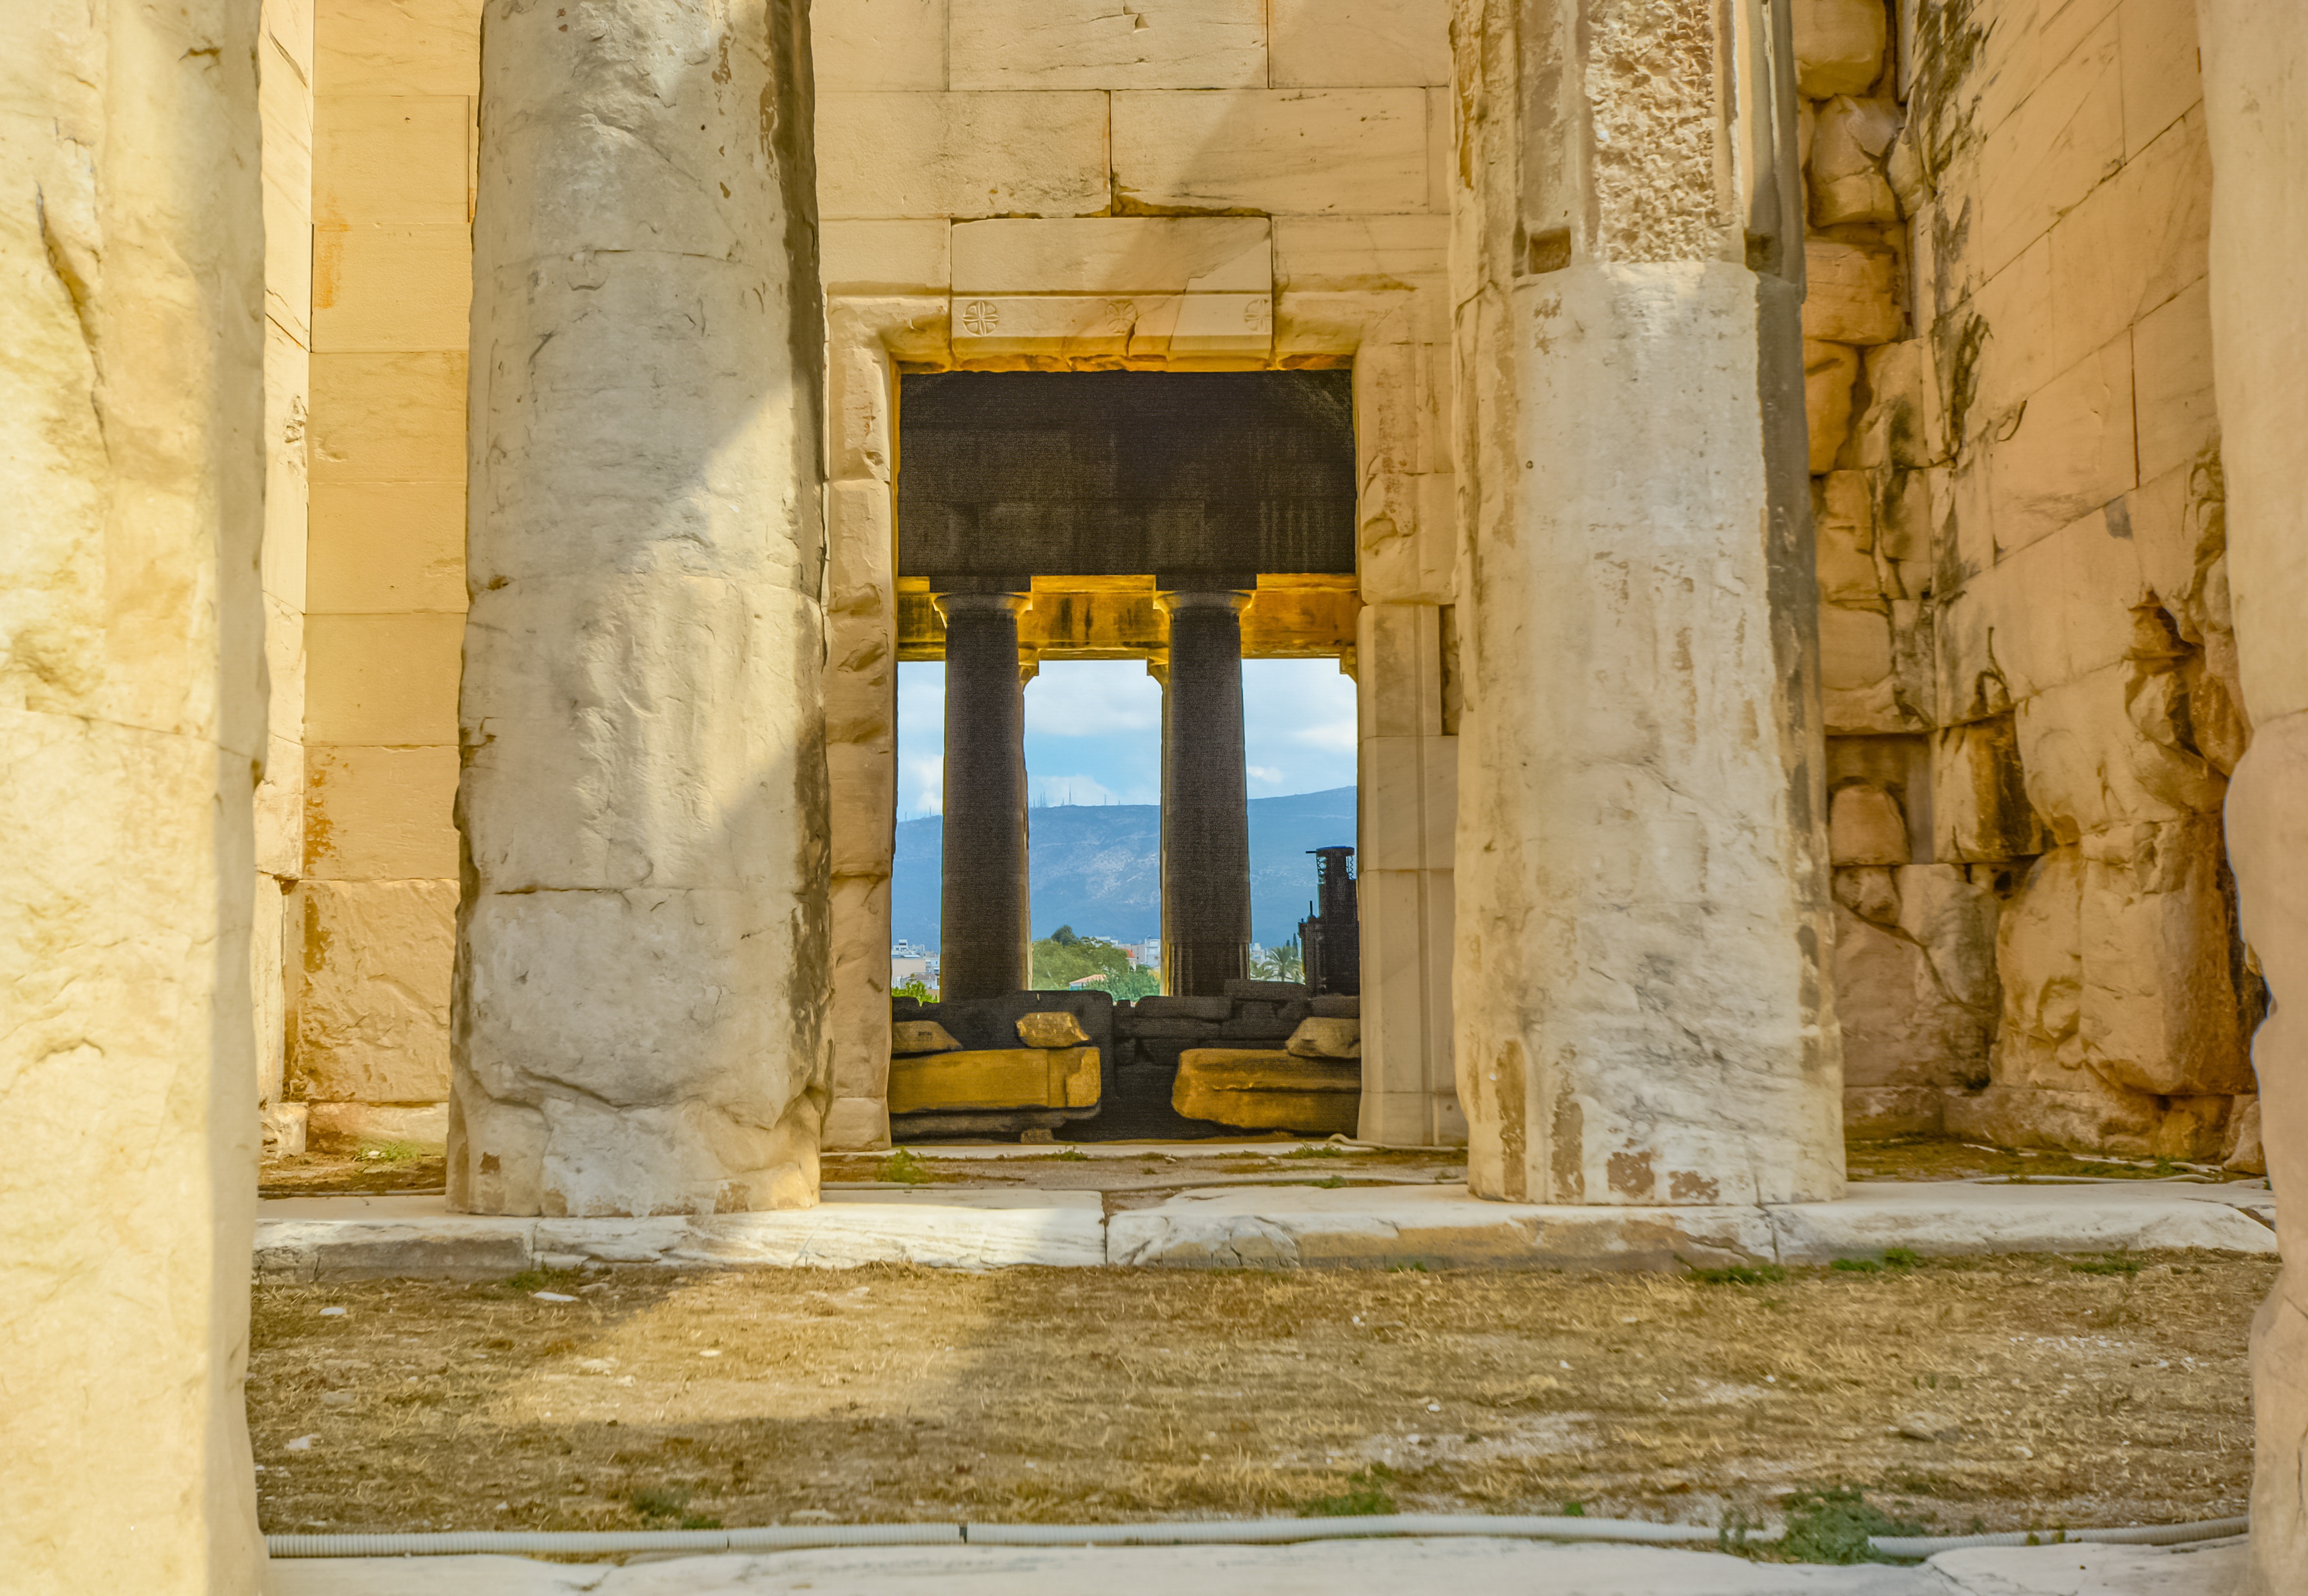
architecture, structure, sky, window, building, wall, arch, column, greek, ancient, landmark, facade, door, temple, ruins, greece, history, athens, archaeological site, hephaestus, historic site, ancient history, ancient roman architecture